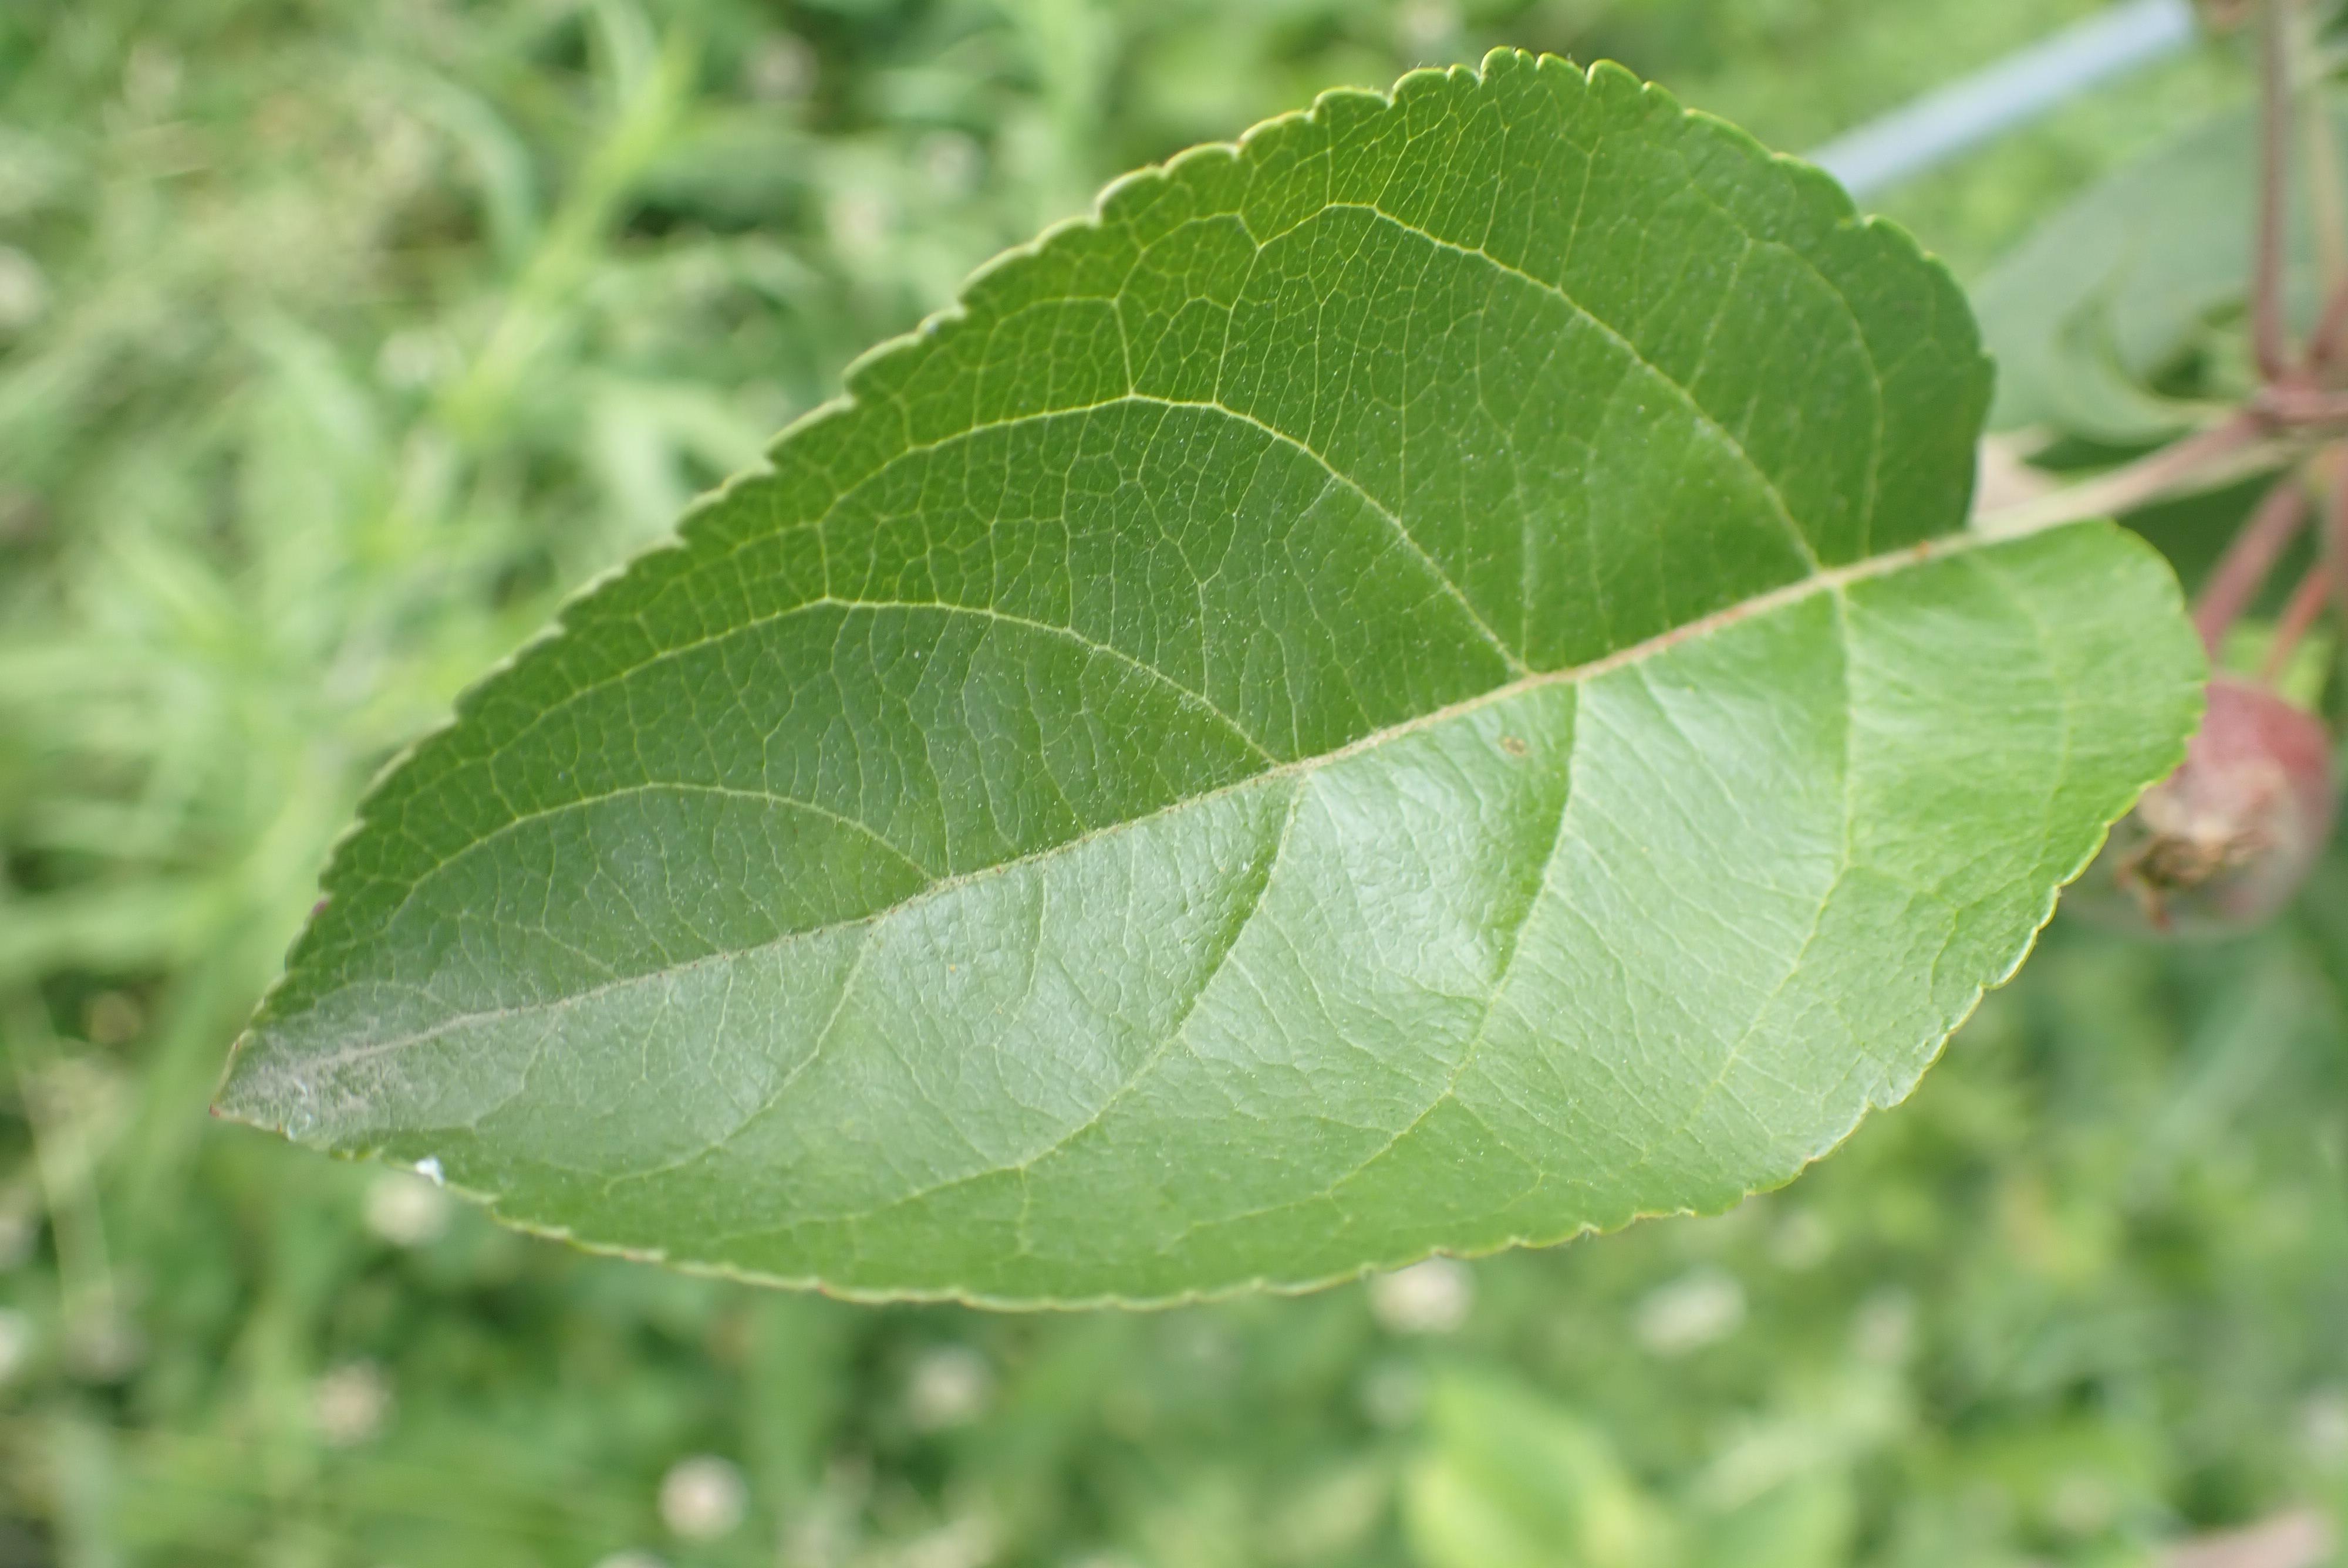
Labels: healthy